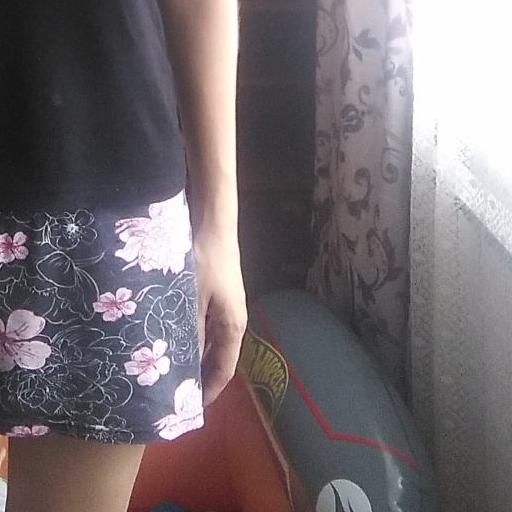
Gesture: no_gesture